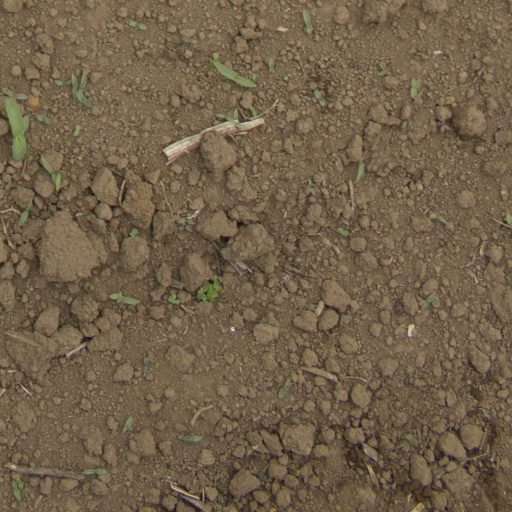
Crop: Jerusalem artichoke